United States Army Europe and Africa

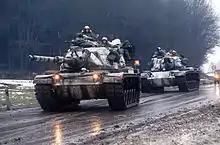
A M-60A3 near Giessen in West Germany, 1985.

The first Redeployment of Forces from Germany took place in 1968, with the removal of about 28,000 military personnel from Germany. The units and personnel withdrawn remained committed to NATO and during REFORGER I – Return of Forces to Germany – conducted in January 1969, more than 12,000 soldiers returned to Germany for an exercise using pre-positioned equipment.